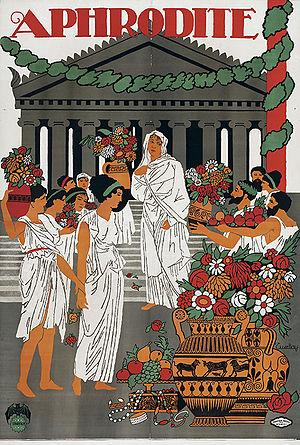
Martin Tuszkay ou Márton Tuszkay, né le 18 janvier 1884 et mort le 21 novembre 1940 à Berlin, est un affichiste et un graphiste hongrois.